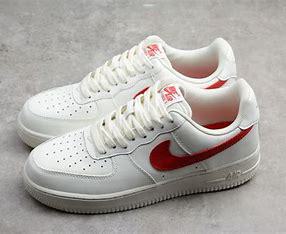
Brand: Nike
Model: Air Force 1 07